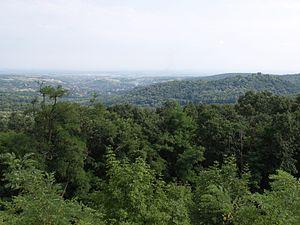
Les aires naturelles protégées de Serbie couvrent une superficie de 5 443 km², soit environ 6 % du territoire du pays.
La Fruška gora est un massif montagneux situé en Serbie, au nord de la région de Syrmie, dans la province autonome de Voïvodine.
Novi Sad est une ville et une municipalité de Serbie située dans la province autonome de Voïvodine et dans le district de Bačka méridionale. Selon les données du recensement de 2011, la ville intra muros compte 231 798 habitants, la municipalité 307 760 et le territoire métropolitain de Novi Sad, appelé Ville de Novi Sad, 341 625.